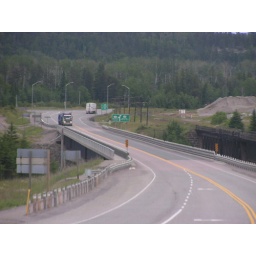
Nipigon Bridge - the most important bridge in Canada. If you drive across Canada, you must cross this bridge.